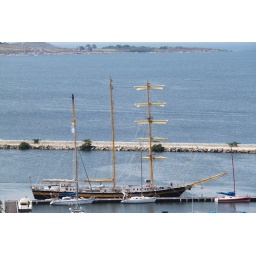
sail ship in Sozopol